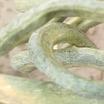
Crop: Onion
Condition: virosis-d